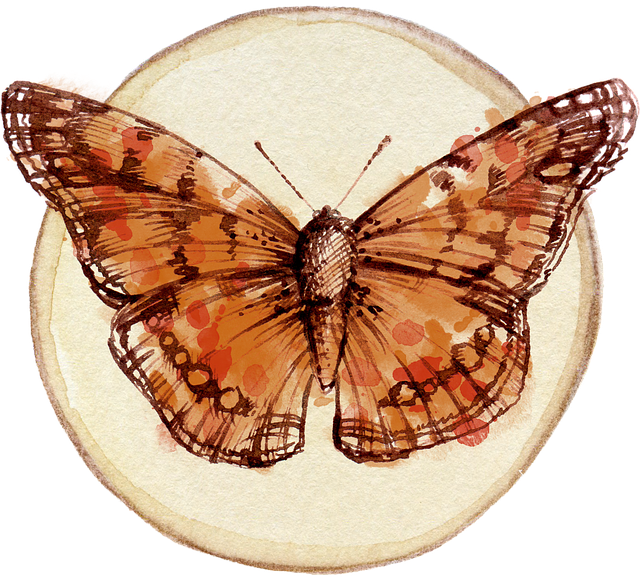
Label: butterfly